Adrianna Sułek-Schubert

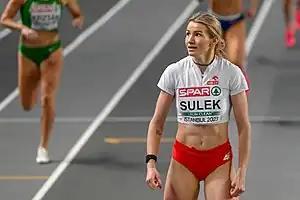
Sułek won the 800 m run, becoming the pentathlon world record holder for a short while at Istanbul 2023.

After her bronze in the event at the 2018 World Under-20 Championships and European U23 gold in 2021, she had a breakthrough 2022 season. At the World Indoor Championships in Belgrade in March, the 22-year-old won the silver medal in the pentathlon, breaking Urszula Włodarczyk's 24-year-old Polish national record by 43 points with her score of 4851 points. In July, she placed fourth in the heptathlon at the World Championships held in Eugene, Oregon, totalling 6672 points and beating Małgorzata Nowak's Polish record dating back to 1985 by 56 pts. She wrapped up her long season the following month by taking silver at the Munich European Championships, where she lost injured (biceps femoris problems) only to two-time Olympic champion Nafissatou Thiam. Sułek set in this competition personal bests in three disciplines. She achieved altogether four heptathlons over 6400 points that year to secure her first overall World Combined Events Tour victory, becoming only the second Polish athlete after Włodarczyk in 1998 to do so.